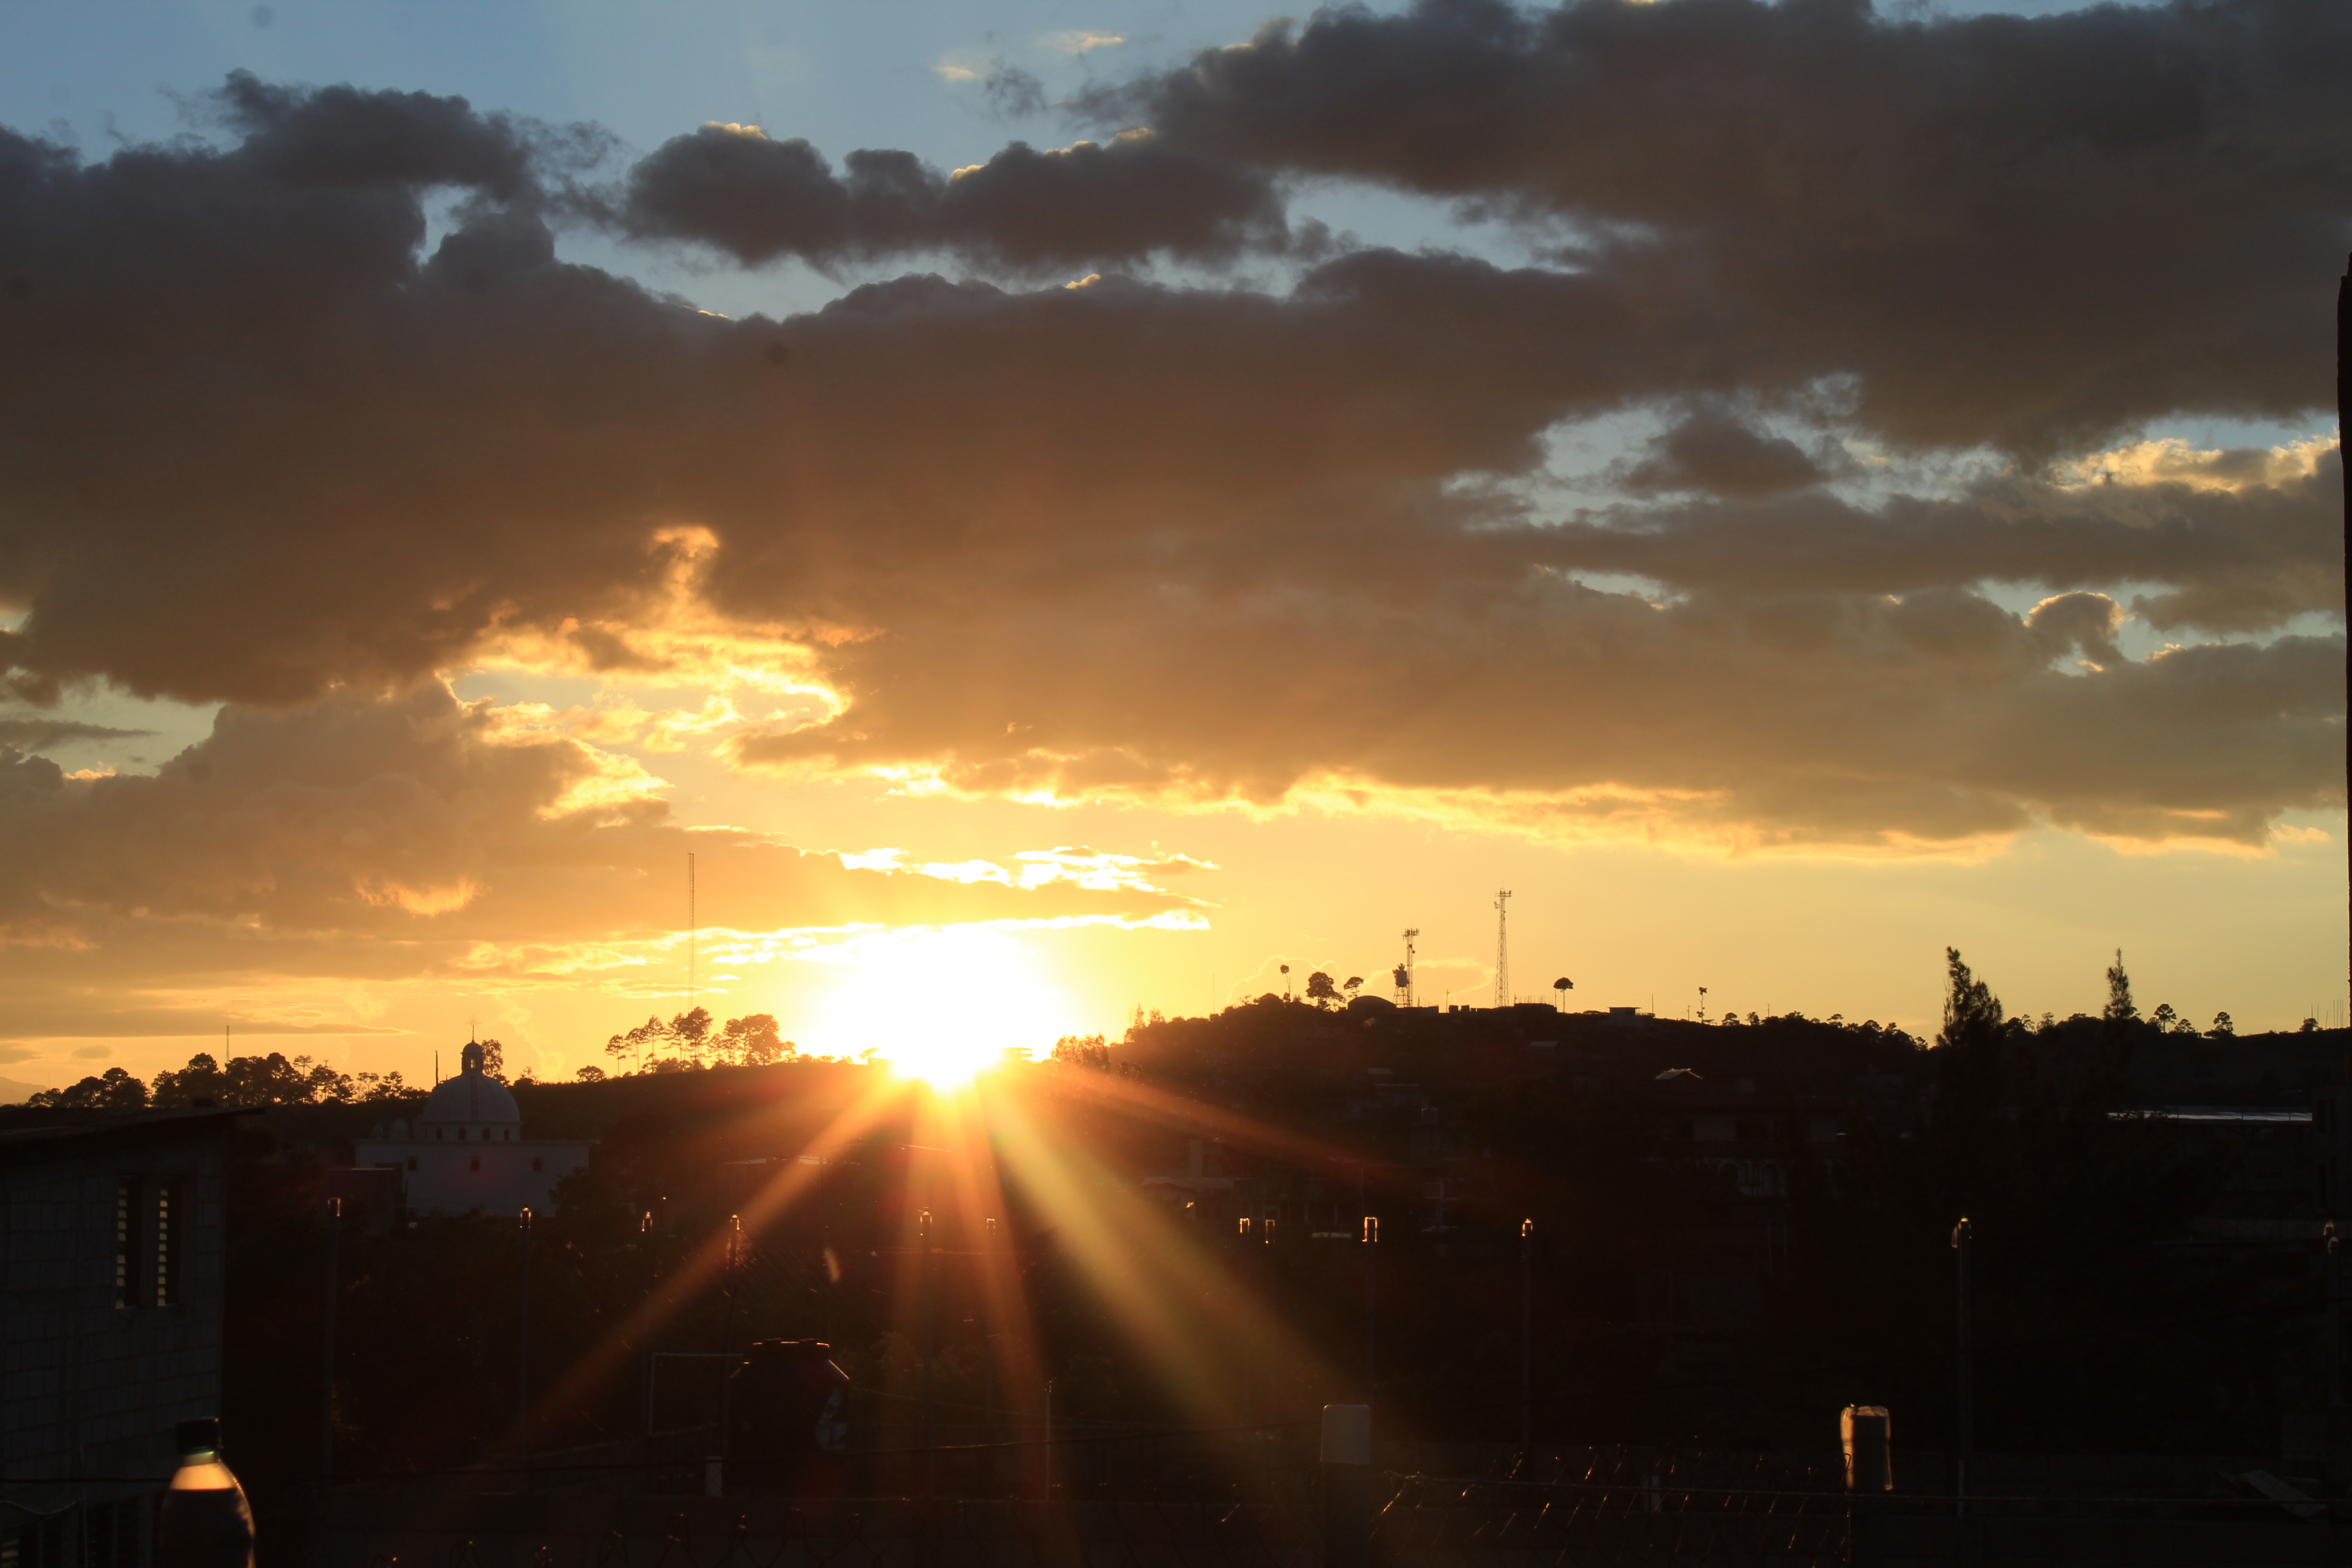
atardecer, cielo, naturaleza, guatemala, sky, afterglow, cloud, sunset, dawn, horizon, atmosphere, sunrise, sun, red sky at morning, evening, morning, sunlight, dusk, daytime, meteorological phenomenon, tree, landscape